Gymkhana

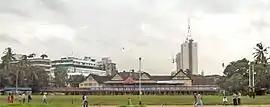
Bombay Gymkhana or Bombay Gym

The first element of "Gymkhana" comes from "gend" meaning "ball" in Urdu/Hindi/Hindustani/Khariboli. This element is distinct from the English word "gym", short for "gymnasium" and "gymnastics" which has Greek and Latin roots. The second element, "khānā" has a Persian origin, meaning a home or a compartment. In Persian, (خانه) is a term for "dwelling, house". The court language of the Mughal Empire was Persian.